Villa Escudero

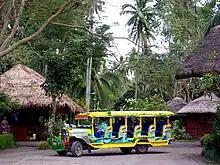
A jeepney takes tourists around the Villa Escudero grounds in San Pablo, Laguna, Philippines

Villa Escudero Plantations and Resort is an of working coconut plantation and hacienda in Tiaong, Quezon, south of the city of San Pablo, Laguna on the border with Quezon. Since 1981, the plantation has opened its doors as a resort offering village tours, a museum tour, food and accommodations. It has developed a worldwide reputation as a focal point to experience Philippine culture and history in a beautiful rural setting.